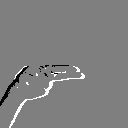
ASL letter: h